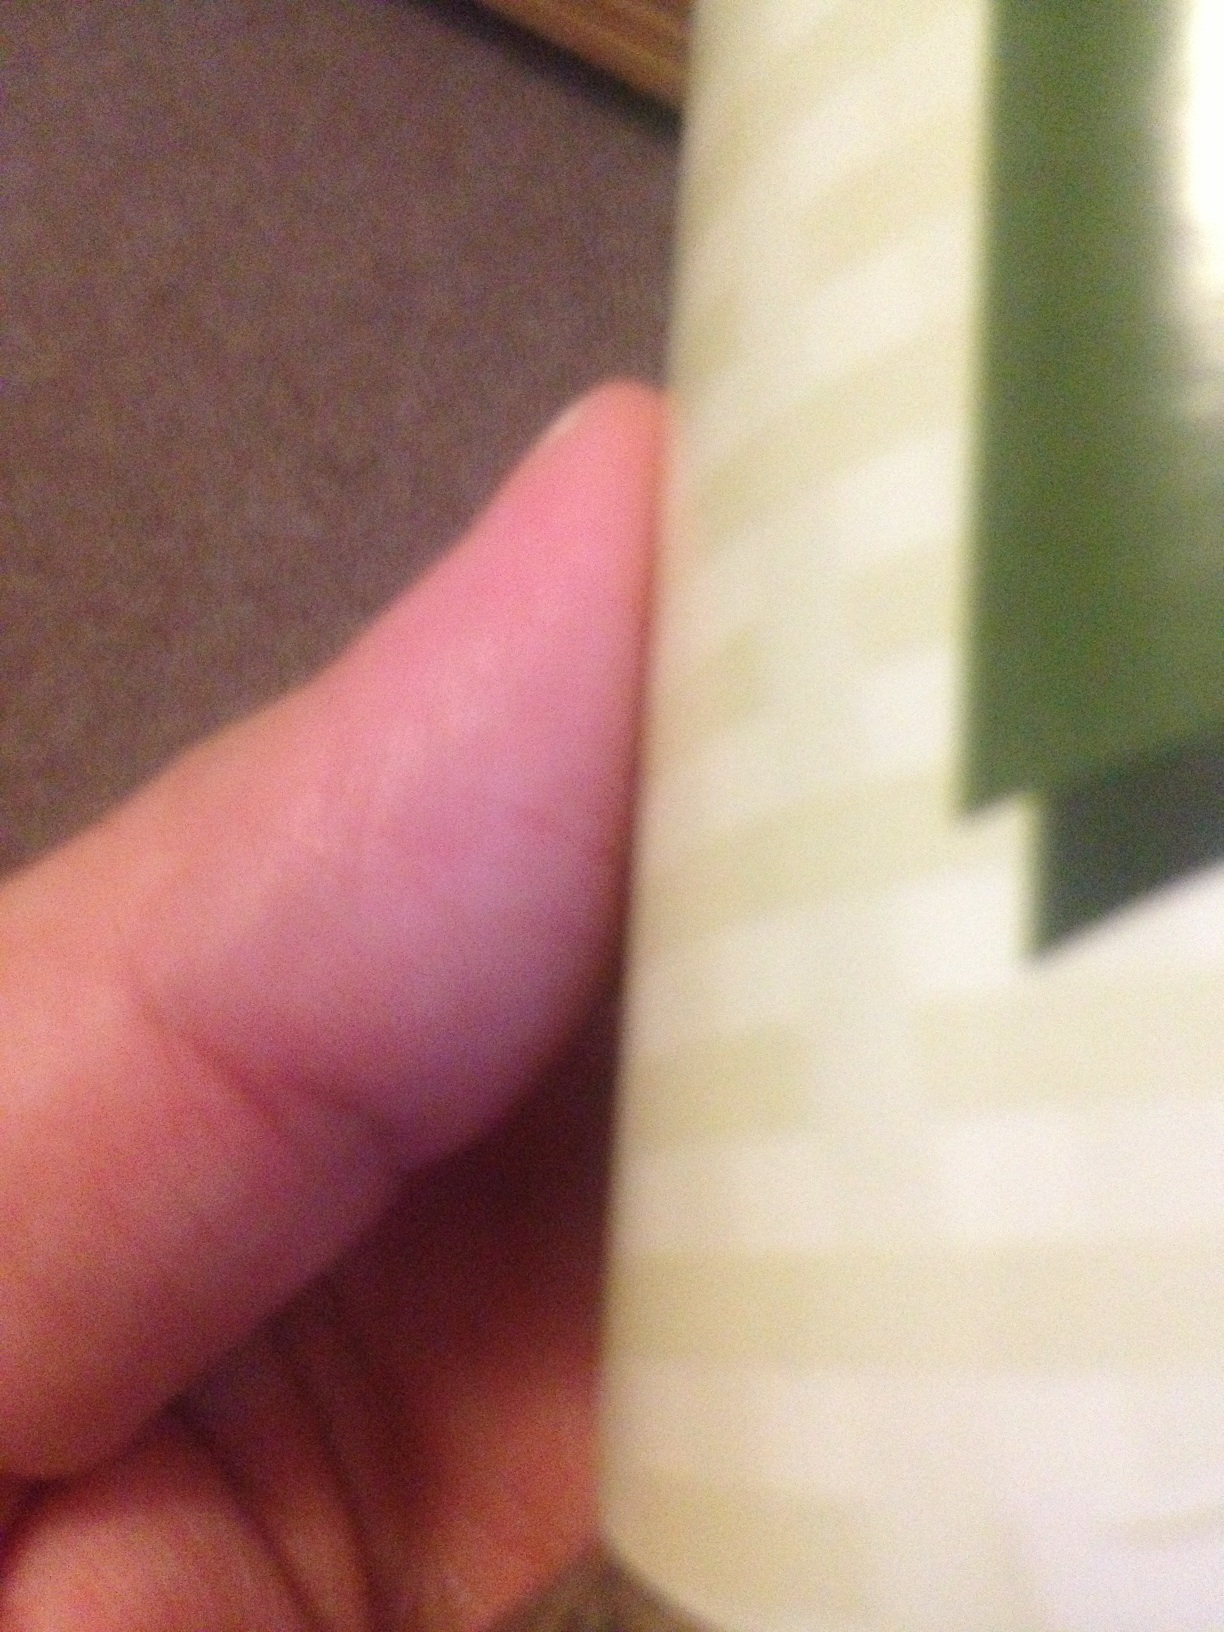Question: What kind of spice is this?
Answer: unanswerable